King's Own (3rd Staffordshire) Rifle Militia

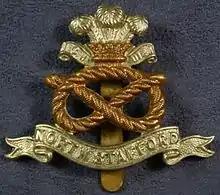
Cap badge of the North Staffordshire Regiment, showing the Stafford knot surmounted by the Prince of Wales's feathers.

The Childers Reforms of 1881 took Cardwell's reforms further, with the linked regular regiments becoming two-battalion regiments and the militia formally joining them. On 1 July the 64th and 98th Foot became the 1st and 2nd Battalions of the Prince of Wales's (North Staffordshire Regiment) (the 'North Staffs') and the King's Own (3rd Staffordshire) Rifle Militia became the 4th Battalion (the 2nd Staffordshire Militia became the 3rd Bn). Militia battalions now had a large cadre of permanent staff (about 30). Around a third of the recruits and many young officers went on to join the Regular Army. It was not uncommon for Militia officers to be attached to Regular forces for a particular service: Lt-Col Charles Bill served with the staff on the Burma Expedition of 1886; he became commanding officer (CO) of the battalion on 29 May 1893.